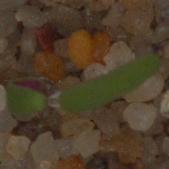
Label: fat_hen